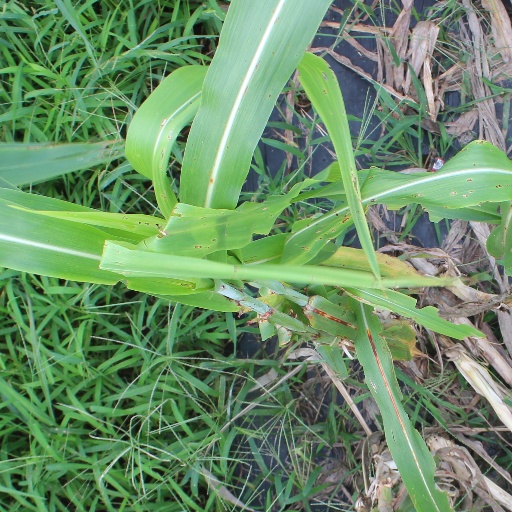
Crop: sorghum